Le Crestet

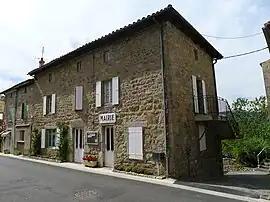
Town hall

Le Crestet is a commune in the Ardèche department in southern France.